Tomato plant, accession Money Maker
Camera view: bottom (45 deg); turntable rotation: 270 degrees
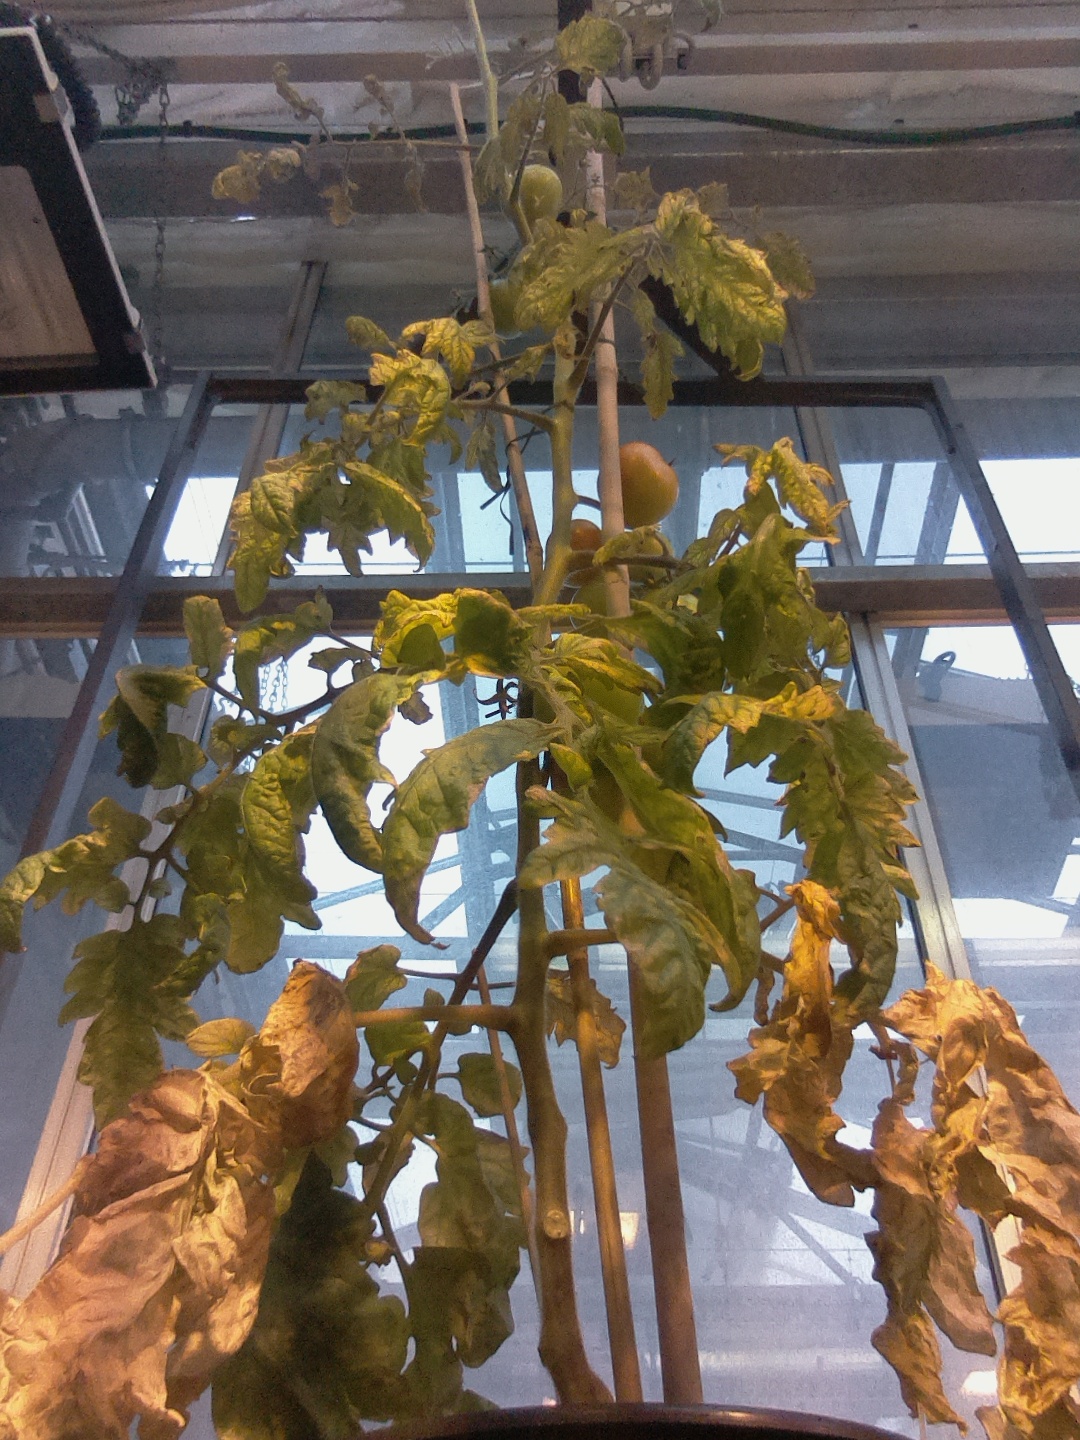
BBCH growth stage 80: fruits start showing typical ripe color (orange -> red)